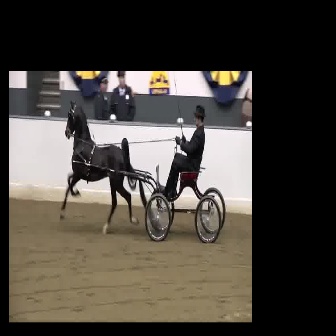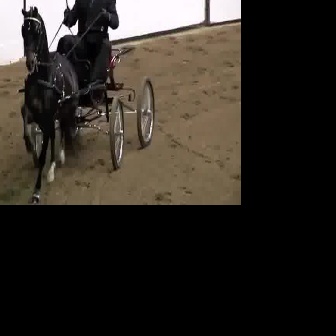
  Please identify the target specified by the bounding box [143,163,224,244] in the first image and locate it in the second image. Return the coordinates in [x_min,y_min,x_max,y_max] format.
Answer: [31,46,154,170]